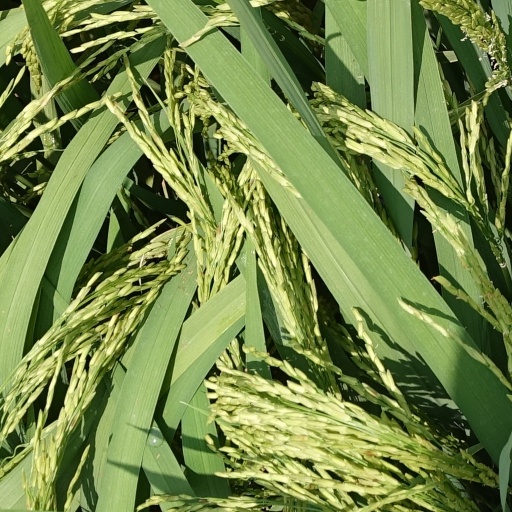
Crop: rice